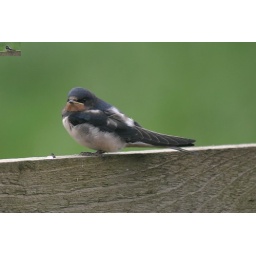
Juvinile bird still has some downy feathers and yellow gape around the mouth.